2006 Allan Cup

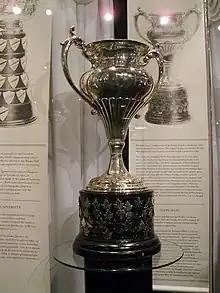
Silver bowl trophy with two large handles, mounted on a black plinth.

The 2006 Allan Cup was the Canadian senior ice hockey championship for the 2005–06 senior "AAA" season. The event was hosted by the Powell River Regals in Powell River, British Columbia. The 2006 tournament marked the 98th year that the Allan Cup has been awarded.